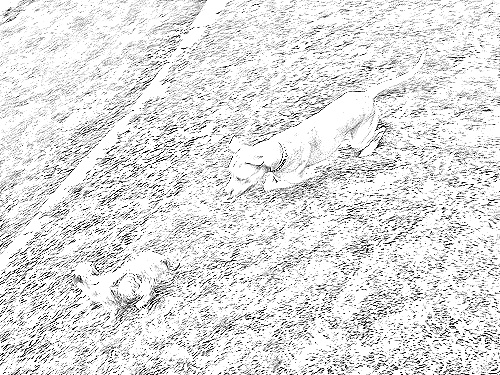
Portrait style: Sketch Portrait